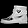
Label: Ankle boot